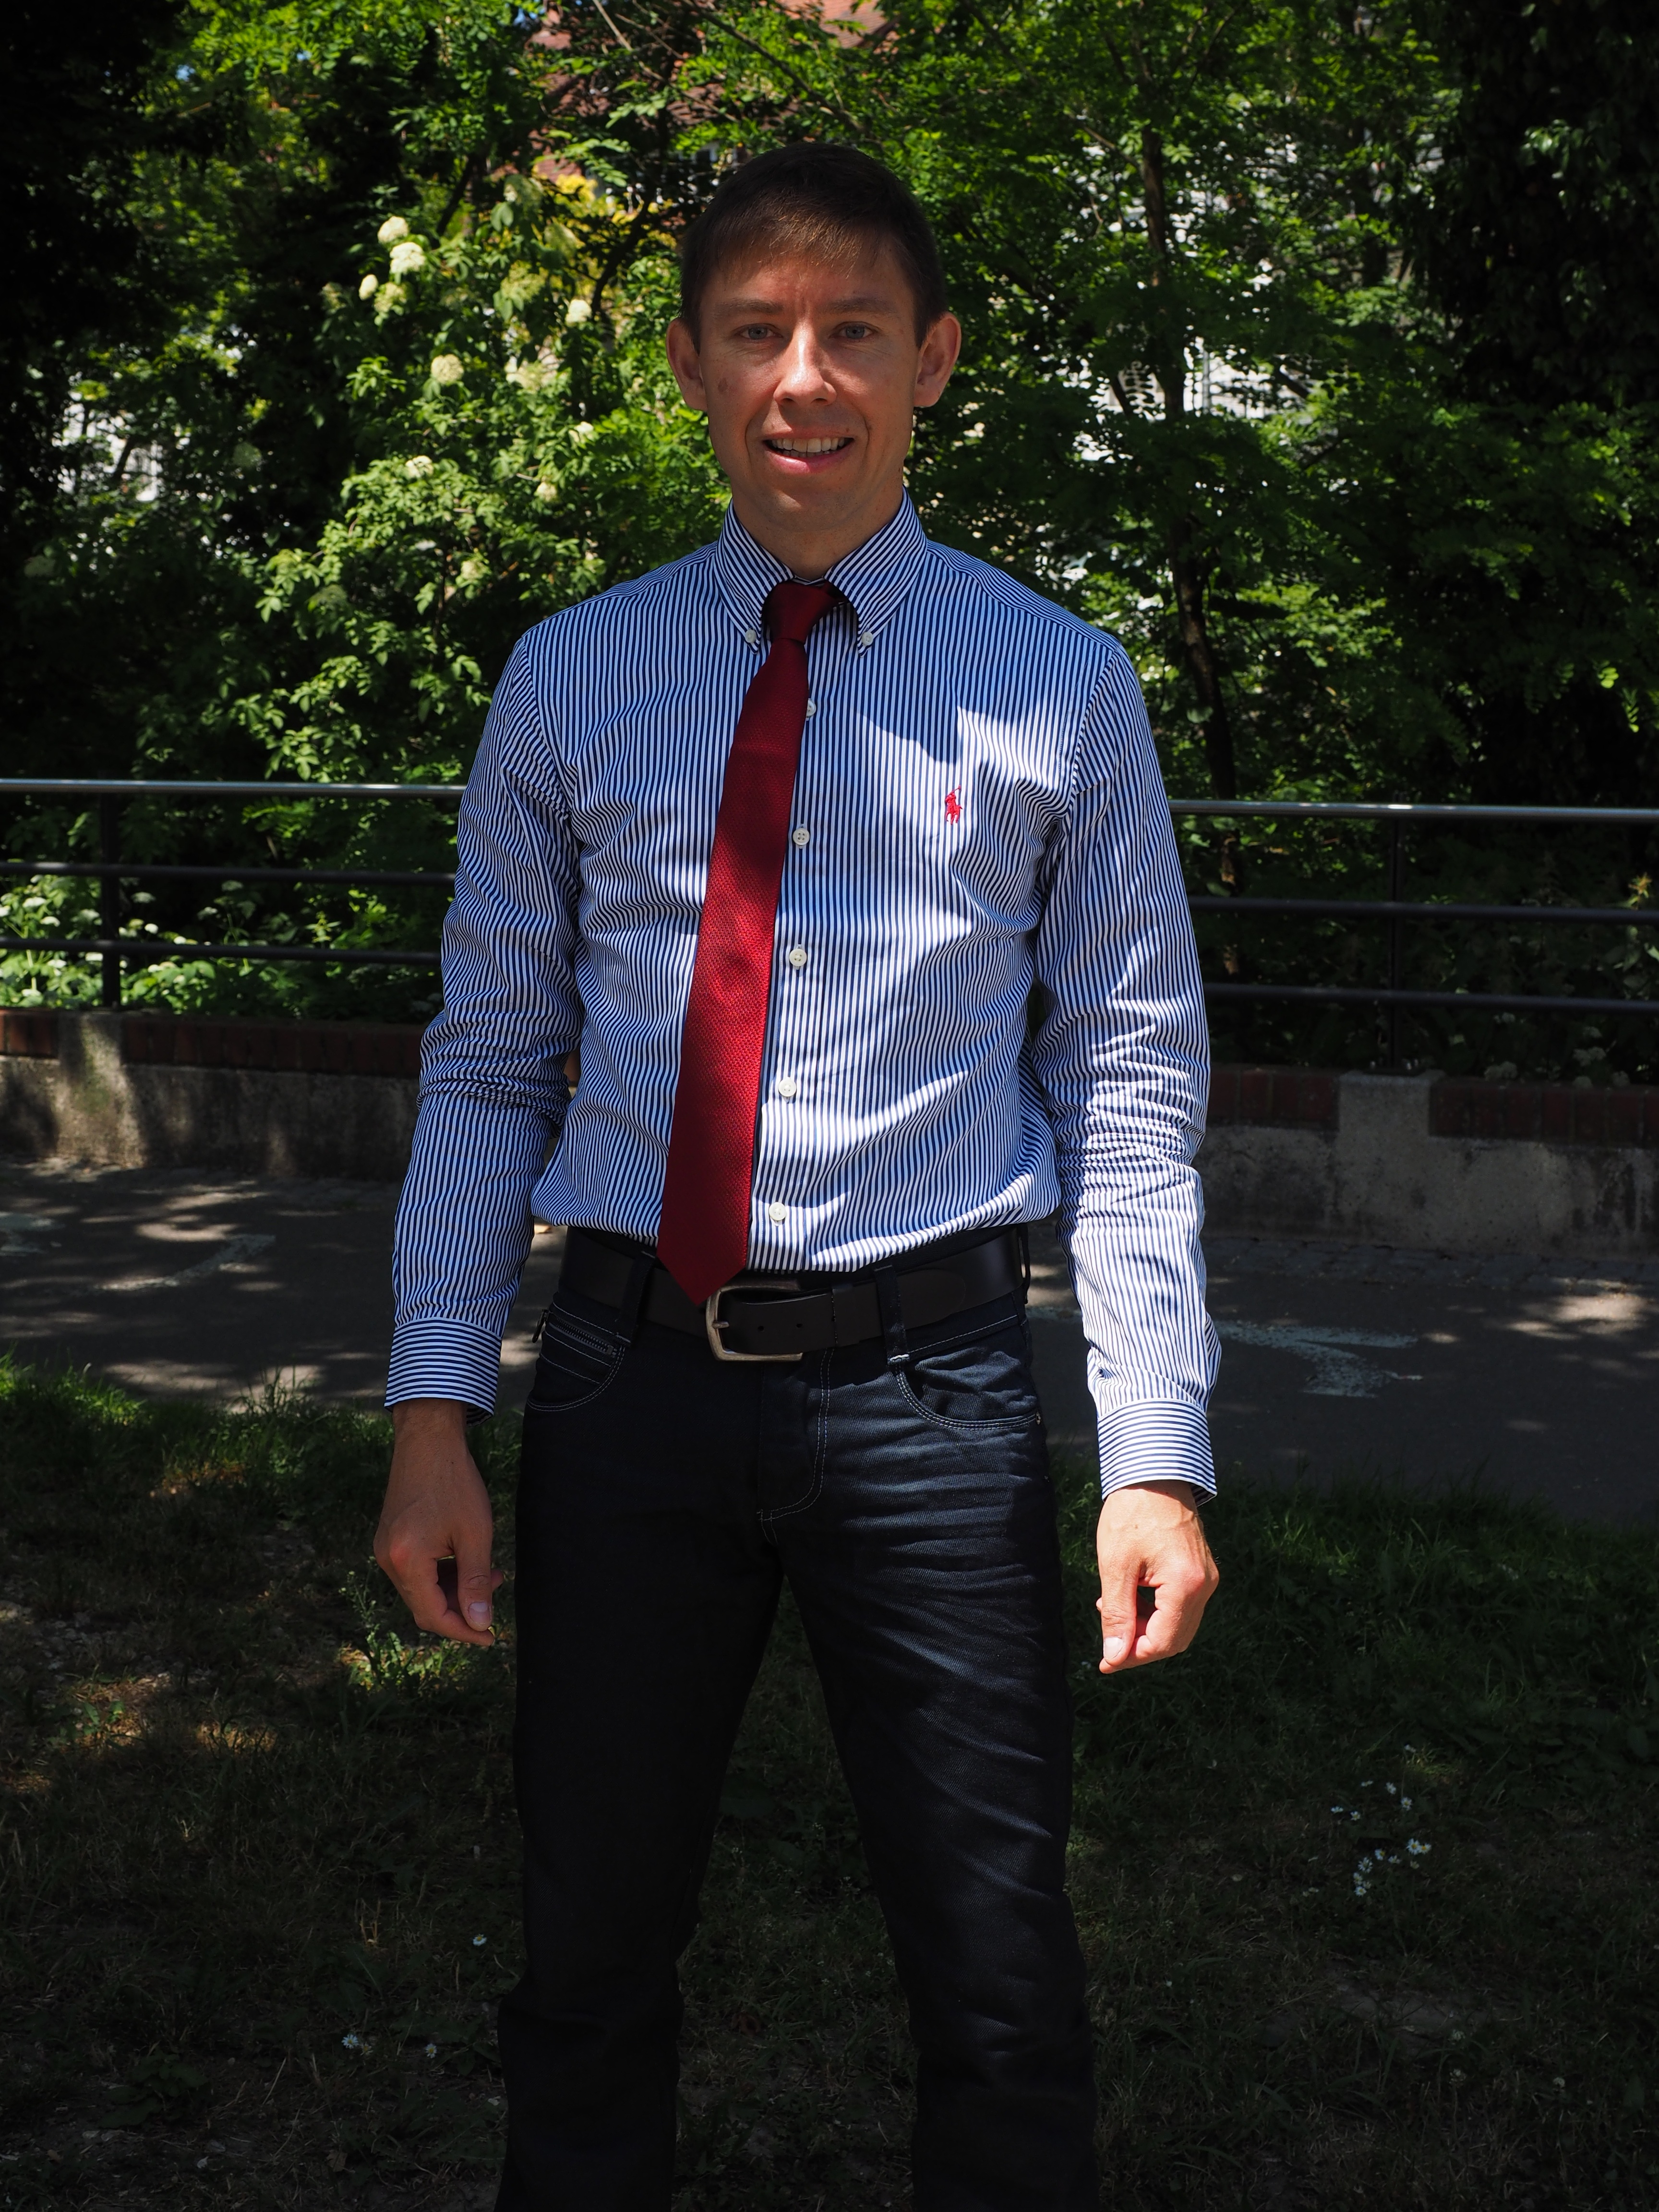
man, person, people, male, portrait, model, spring, tie, human, fashion, clothing, season, shirt, face, photograph, event, photo shoot